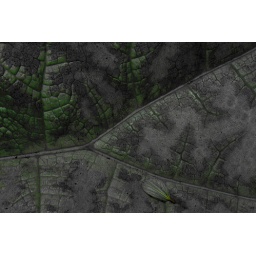
Im at a cross road in my life and dont know what way to go!